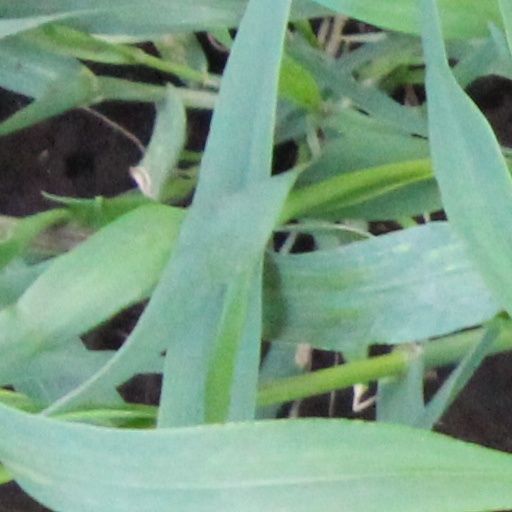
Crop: wheat